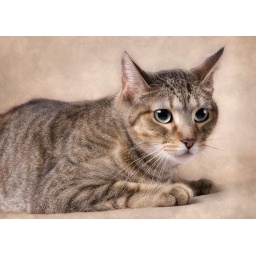
DSH female tabby, aprox 2 yrs old. rescued nursing 4 kittens. Sweet girl! adoption by appointment with foster home